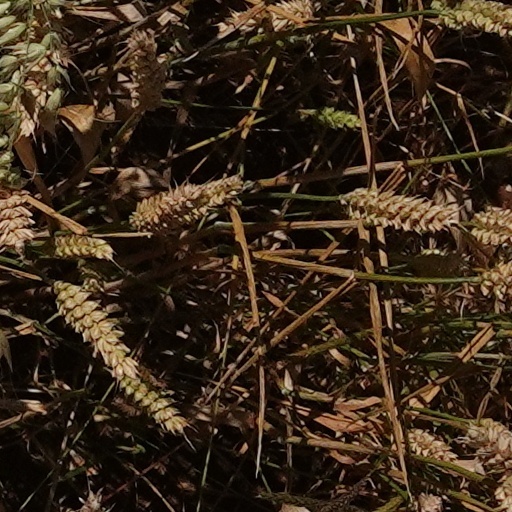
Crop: wheat